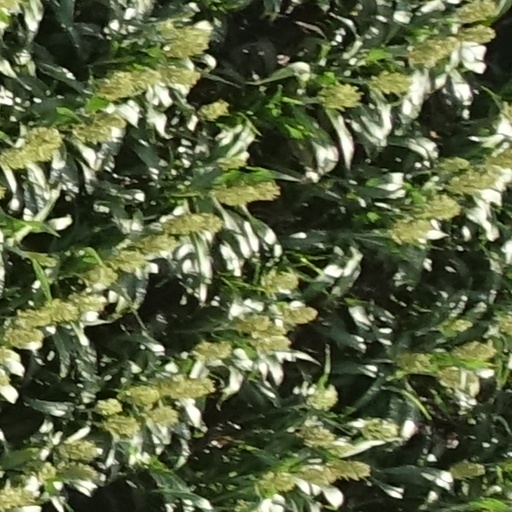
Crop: sorghum